Gabriel Jouveau-Dubreuil

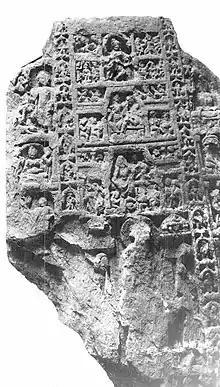
Fragment of a Buddhist relief from Paitava, photographed by Gabriel Jouveau-Dubreuil.

Gabriel Jouveau-Dubreuil (1885 –1945) was a French archaeologist who specialized in Southern India.